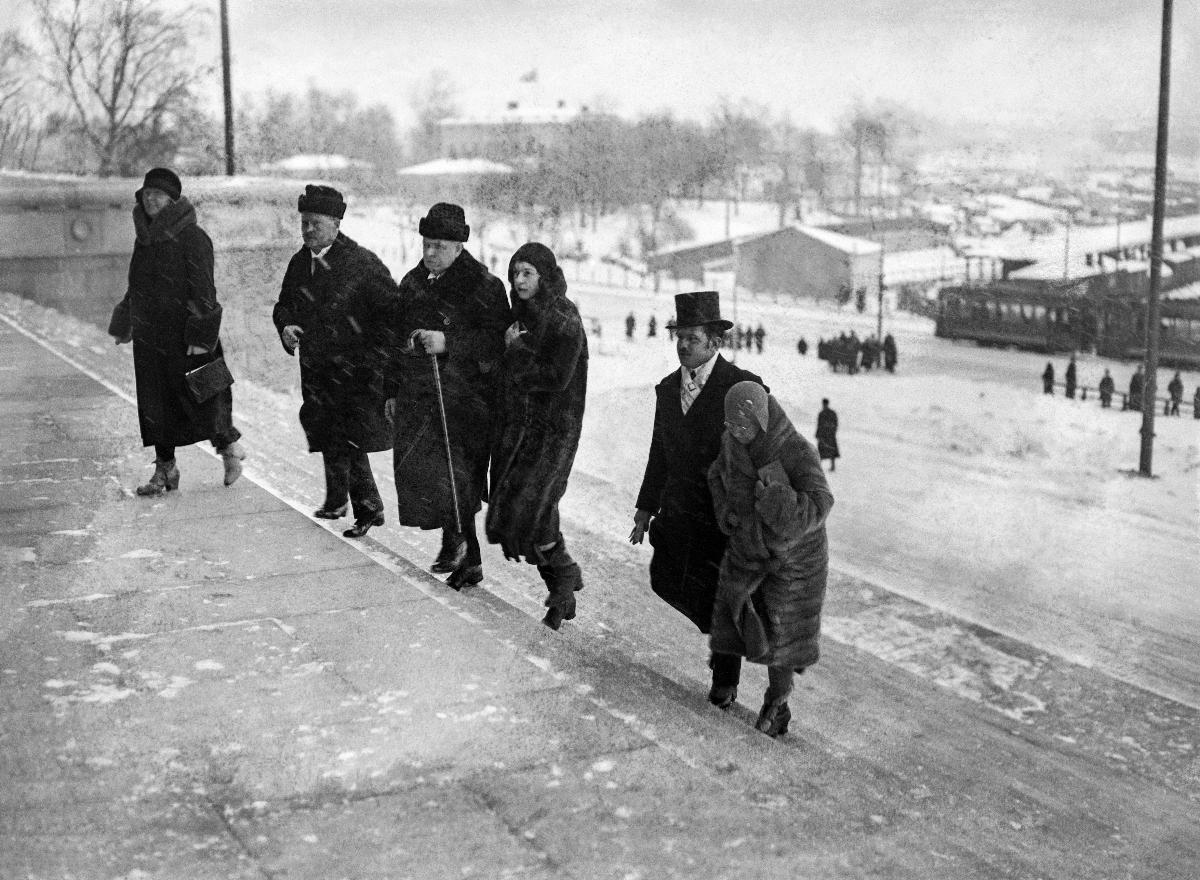
Eduskuntatalon vihkiäiset
Riksdagshusets invigning; The inauguration of the Parliament house
sisällön kuvaus: Uuden Eduskuntatalon vihkitilaisuus Helsingissä 7.3.1931. Vieraat saapuvat juhlatilaisuuteen. content description: The inauguration of the new Parliament house of Finland in Helsinki 7.3.1931. The guests arrive to the festivities. innehållsbeskrivning: Invigningen av det nya Riksdagshuset i Helsingfors 7.3.1931. Gästerna anländer till festligheterna.
Kuvaaja: Sundström, Hugo, kuvaaja
Vuosi: 1931
Paikka: Suomi, Uusimaa, Helsinki
Aiheet: Eduskuntatalo; avajaiset; vieraat; kunniavieraat; HBL; Parliament House; openings (celebrations); politics; parliament house; opening; inauguration; celebration; guests; guests of honour; Riksdagshuset (Finland); öppningsceremonier; politik; riksdagshuset; invigning; gäster; hedersgäster